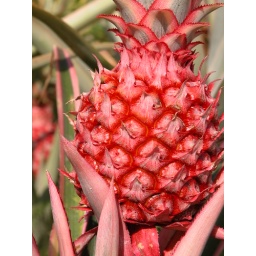
Flowers exhbition at Sentosa over Chinese New Year time. Looks like a tiny red pineapple to me :P